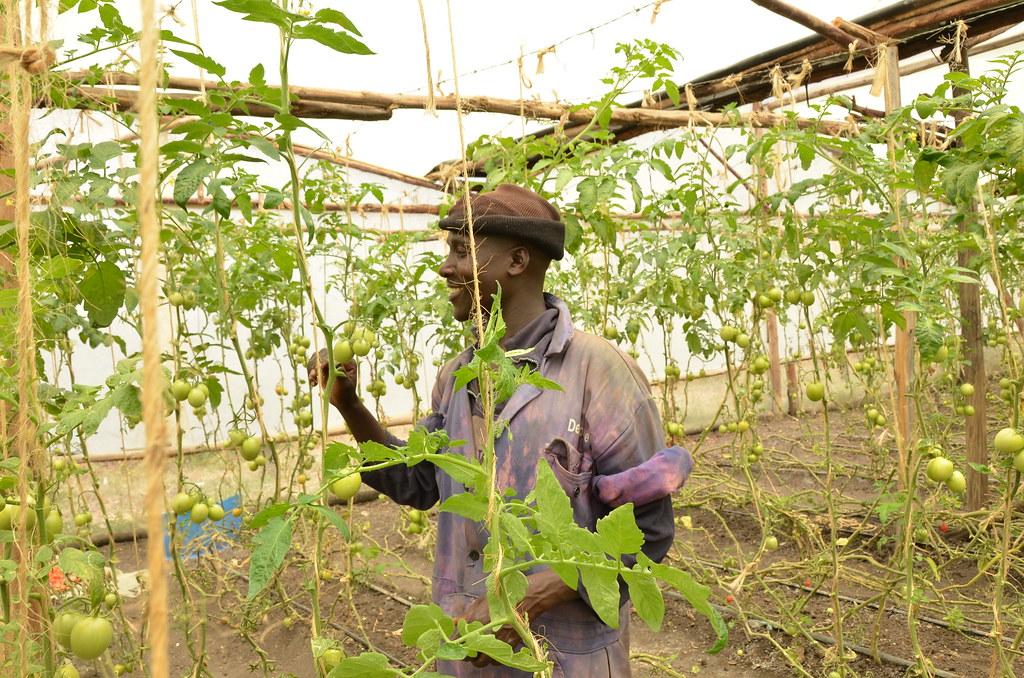
Shamba lililolimwa vizuri linaonyesha udongo mwekundu na mfumo wa umwagiliaji wa matone. Mipira mweusi ya kumwagilia maji imepangwa kwa mistari mirefu ikiwa na viunganishi vya mapomba vilivyo na valvi vya  kutibiti mtiririko wa maji.